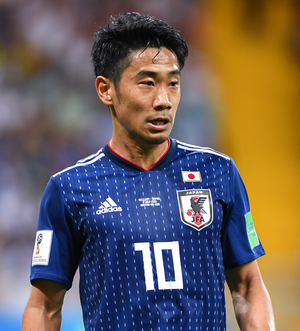
Shinji Kagawa né le 17 mars 1989 à Kobe, est un footballeur international japonais qui évolue au poste de milieu offensif au Real Saragosse.